Wally Schirra

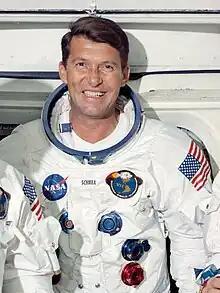
Schirra as the Commander of Apollo 7 crew (1968)

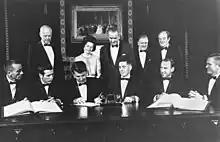
Schirra (sitting 3rd from left), signing a commemorative document, with his Apollo 7 crewmates, Apollo 8 crew, Charles Lindbergh, First Lady Lady Bird Johnson, President Johnson, NASA Administrator Webb and Vice President Humphrey (1968)

In mid-1966, Schirra was assigned to command a three-man Apollo crew with Donn F. Eisele and R. Walter Cunningham to make the second crewed flight test of the Apollo Command/Service Module, with a mission profile identical to Apollo 1. Schirra argued against a repeat mission, and his crew became the backup crew for Gus Grissom, Ed White, and Roger Chaffee. Schirra's crew conducted tests in the command module on January 26, 1967, and were en route to Houston the next day when Grissom and his crew were killed in a fire during a test. Schirra's crew became the prime crew of the first crewed flight. This became Apollo 7 in the program's revised mission numbering plan, and was delayed until the fall of 1968 while safety improvements were made to the Command Module.